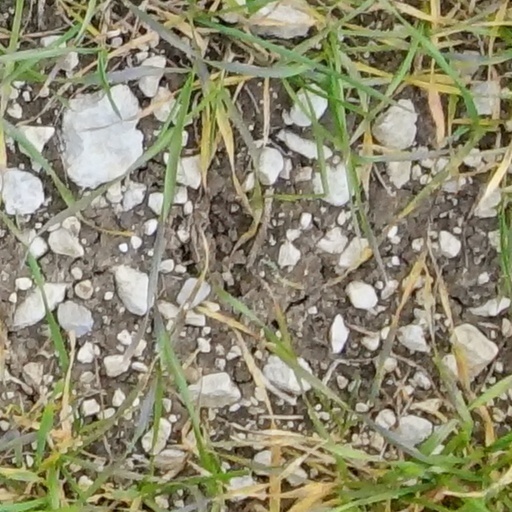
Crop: wheat